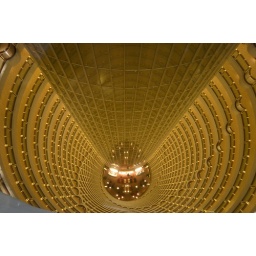
I'm standing on the 88th floor and the jazz bar below is the 55th floor.